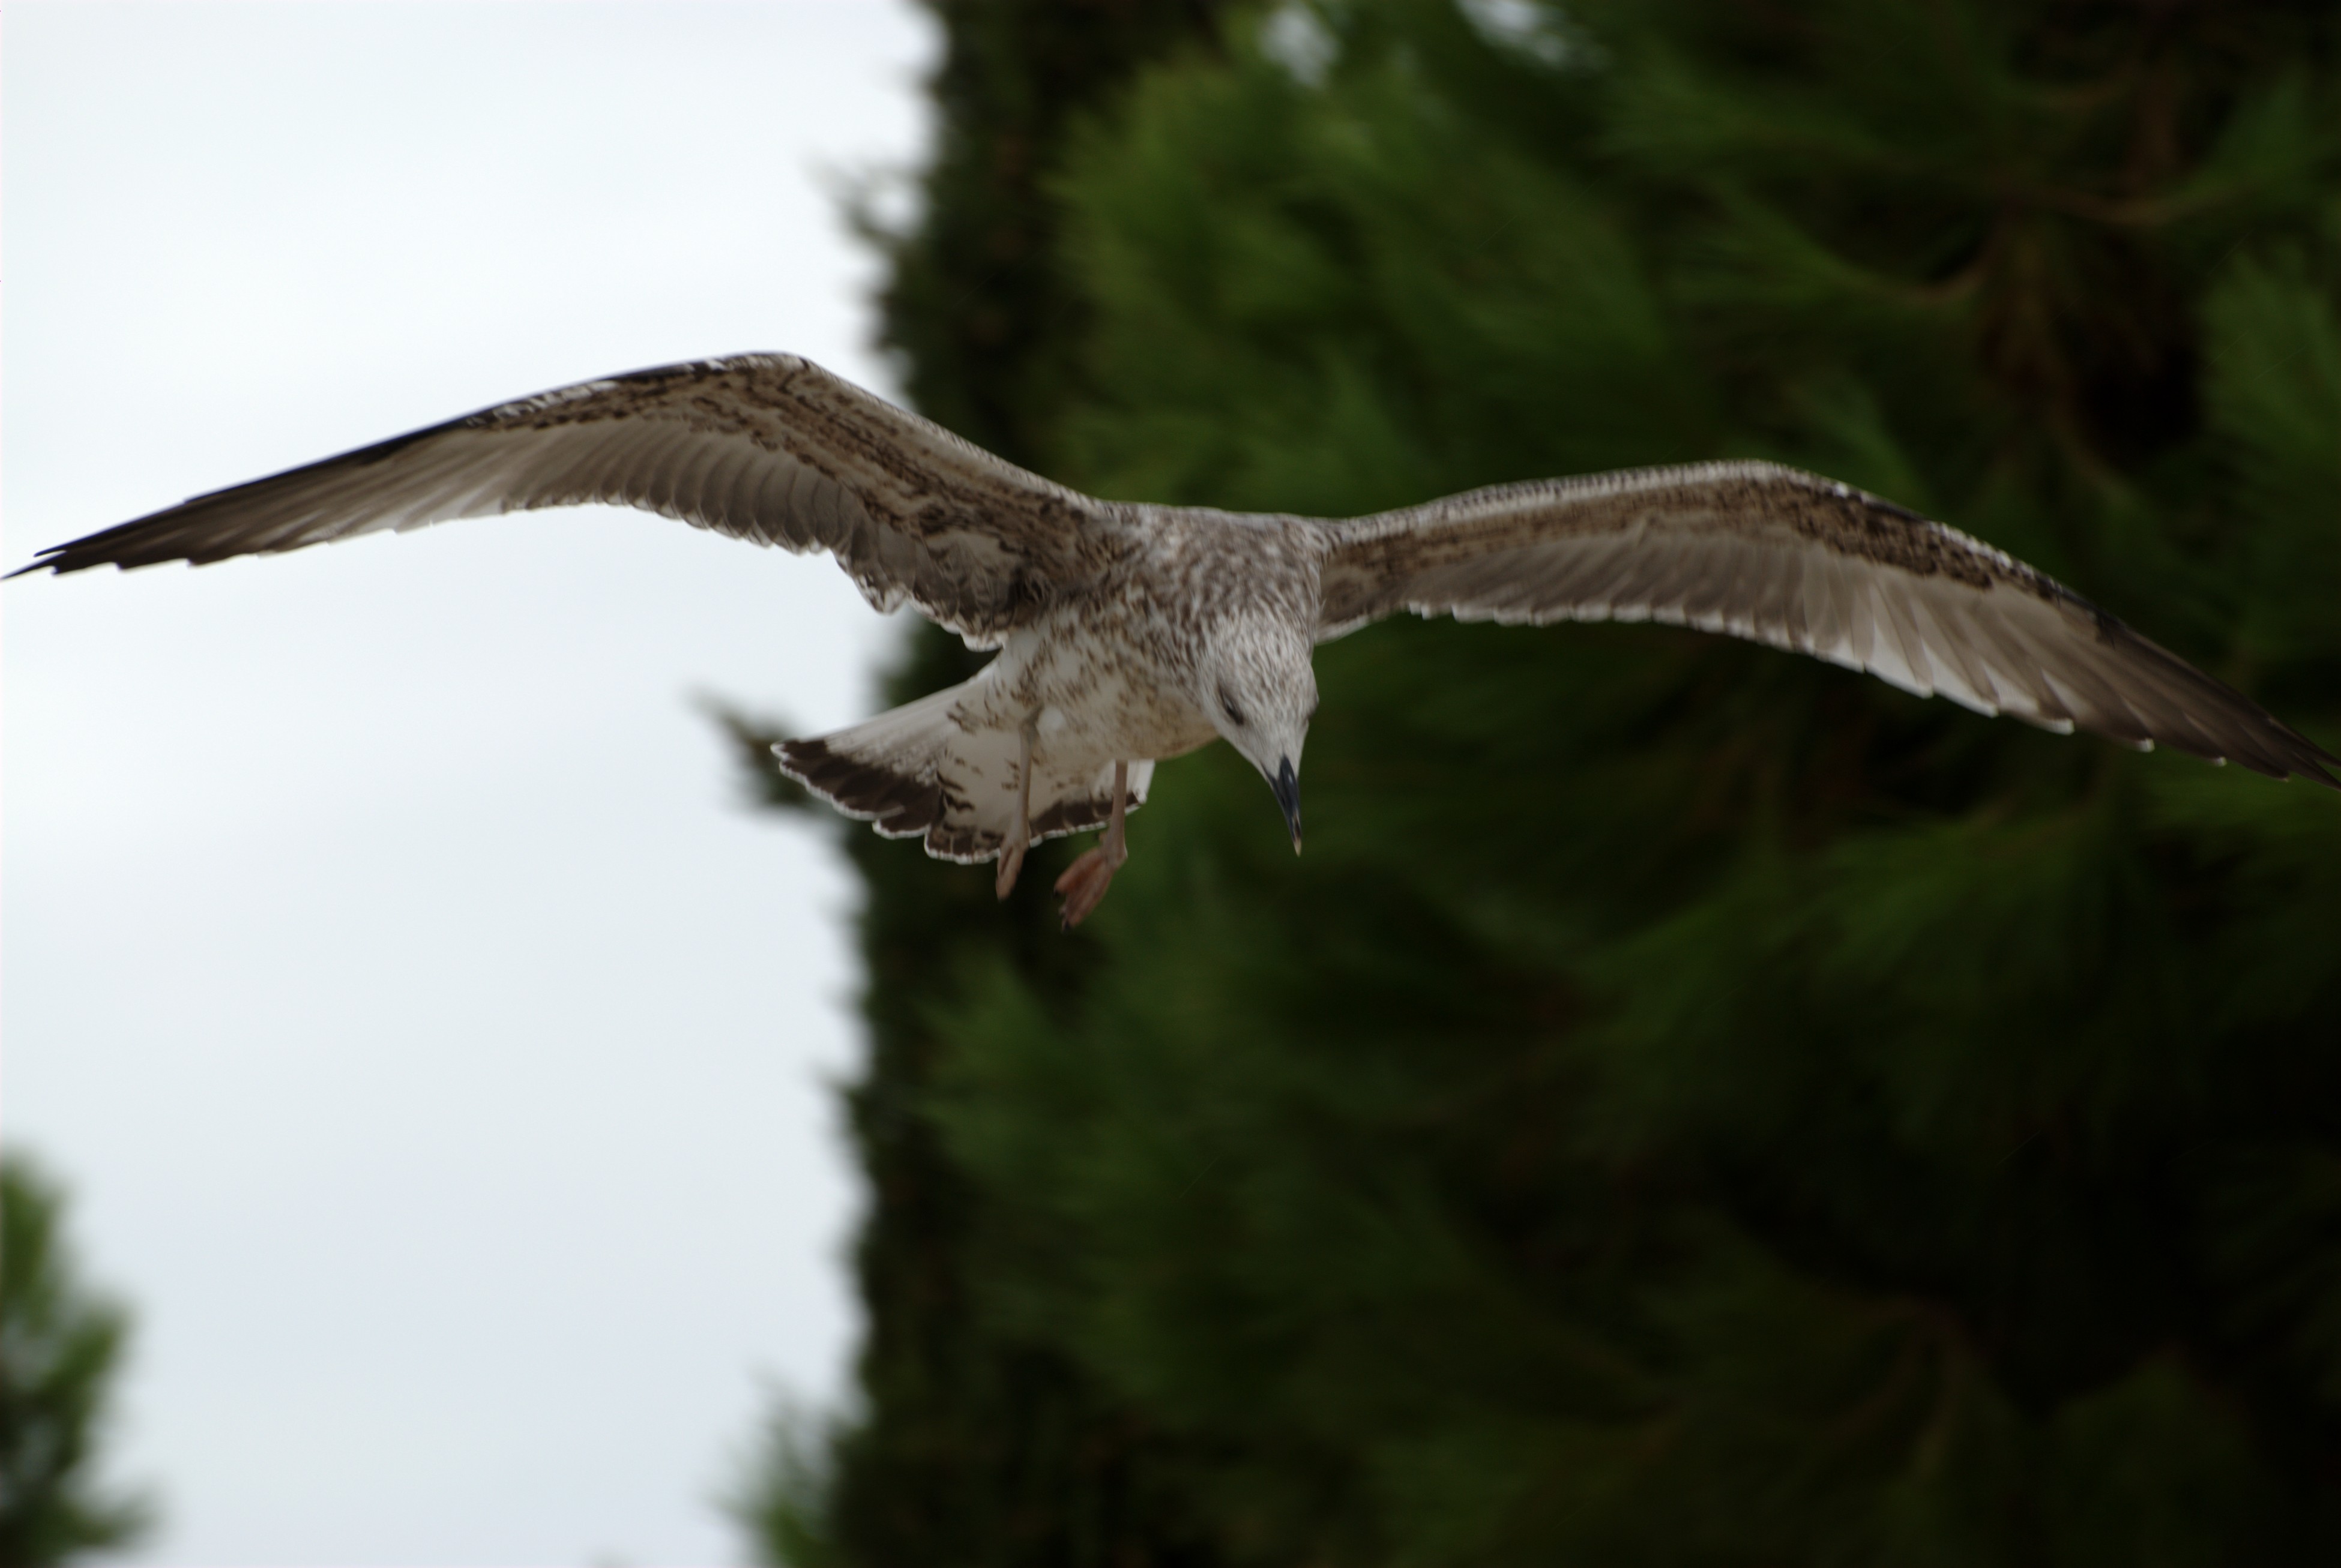
nature, bird, wing, seagull, wildlife, europe, gull, beak, nikon, fauna, bird of prey, birds, croatia, vertebrate, d80, istria, adriatic, nikond80, rovigno, rovinj, jadran, istra, theperfectphotographer, accipitriformes